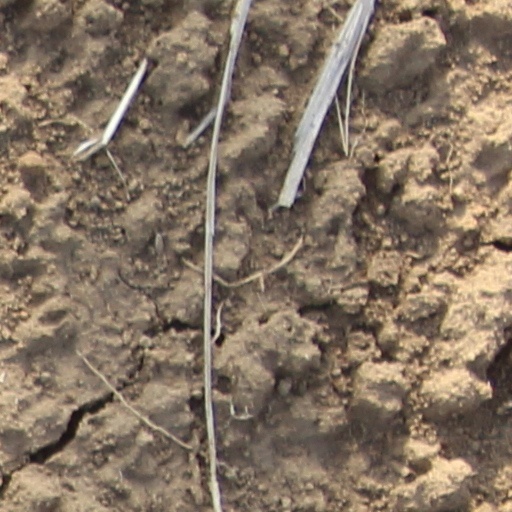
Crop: wheat